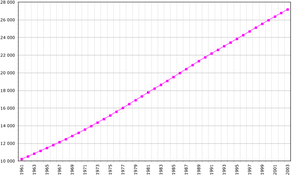
Perus demografi / Demografiske data
Perus indbyggertal i tusinder
Peru er ét af kun tre latinamerikanske lande, hvis største befolkningsgruppe består af indfødte amerikanere, hvoraf 45% er klassificeret som disse. De fleste lever i de sydlige Andesbjerge, selv om en stor del også lever ved den sydlige og centrale kyst pga. den massive migration for nyt arbejde fra regionerne i Andesbjergene til byerne nær kysten, især Lima, i løbet af de sidste fire årtier. Mens Andesbjergene er "hjertet" af de indfødtes Peru, repræsenterer Amazonregnskoven 60% af landets nationale territorium og rummer en bred varietet af indfødte grupper.